Building 20

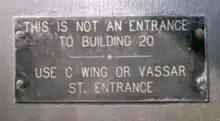
Plaque on the main entry door to Weiss' Lab in Wing F

The building was hurriedly constructed in 1943 as part of the emergency war research effort; however, it continued to be used until shortly before its demolition in 1998, making it one of the longest-surviving World War II temporary structures on campus. The building had the overall shape of an extended mirror-reversed "F", with multiple parallel "wings" connected to a longer spine which paralleled Vassar Street. The spine of the "F" (wing B) was slightly skewed compared to the projecting wings, because of the gradual divergence of Vassar Street compared to Memorial Drive, which runs parallel to the Charles River Basin.